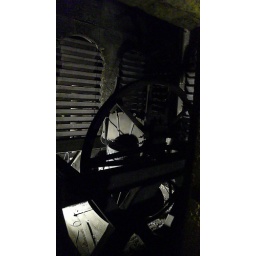
in the Town Hall clock tower